Henning Grieneisen

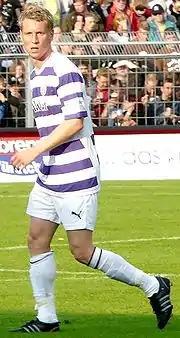
Grieneisen with VfL Osnabrück

Henning Grieneisen (born 9 September 1984) is a German former professional footballer who played as a midfielder.